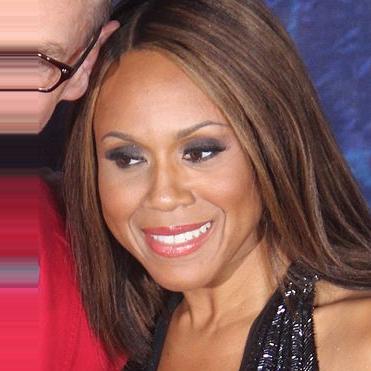
Age: 36